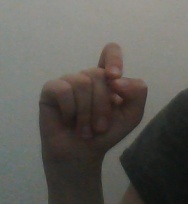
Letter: fa